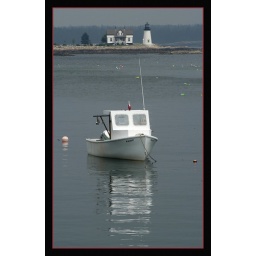
Beautiful reflections from this boat shimmer in the ocean at Acadia National Park in Maine.